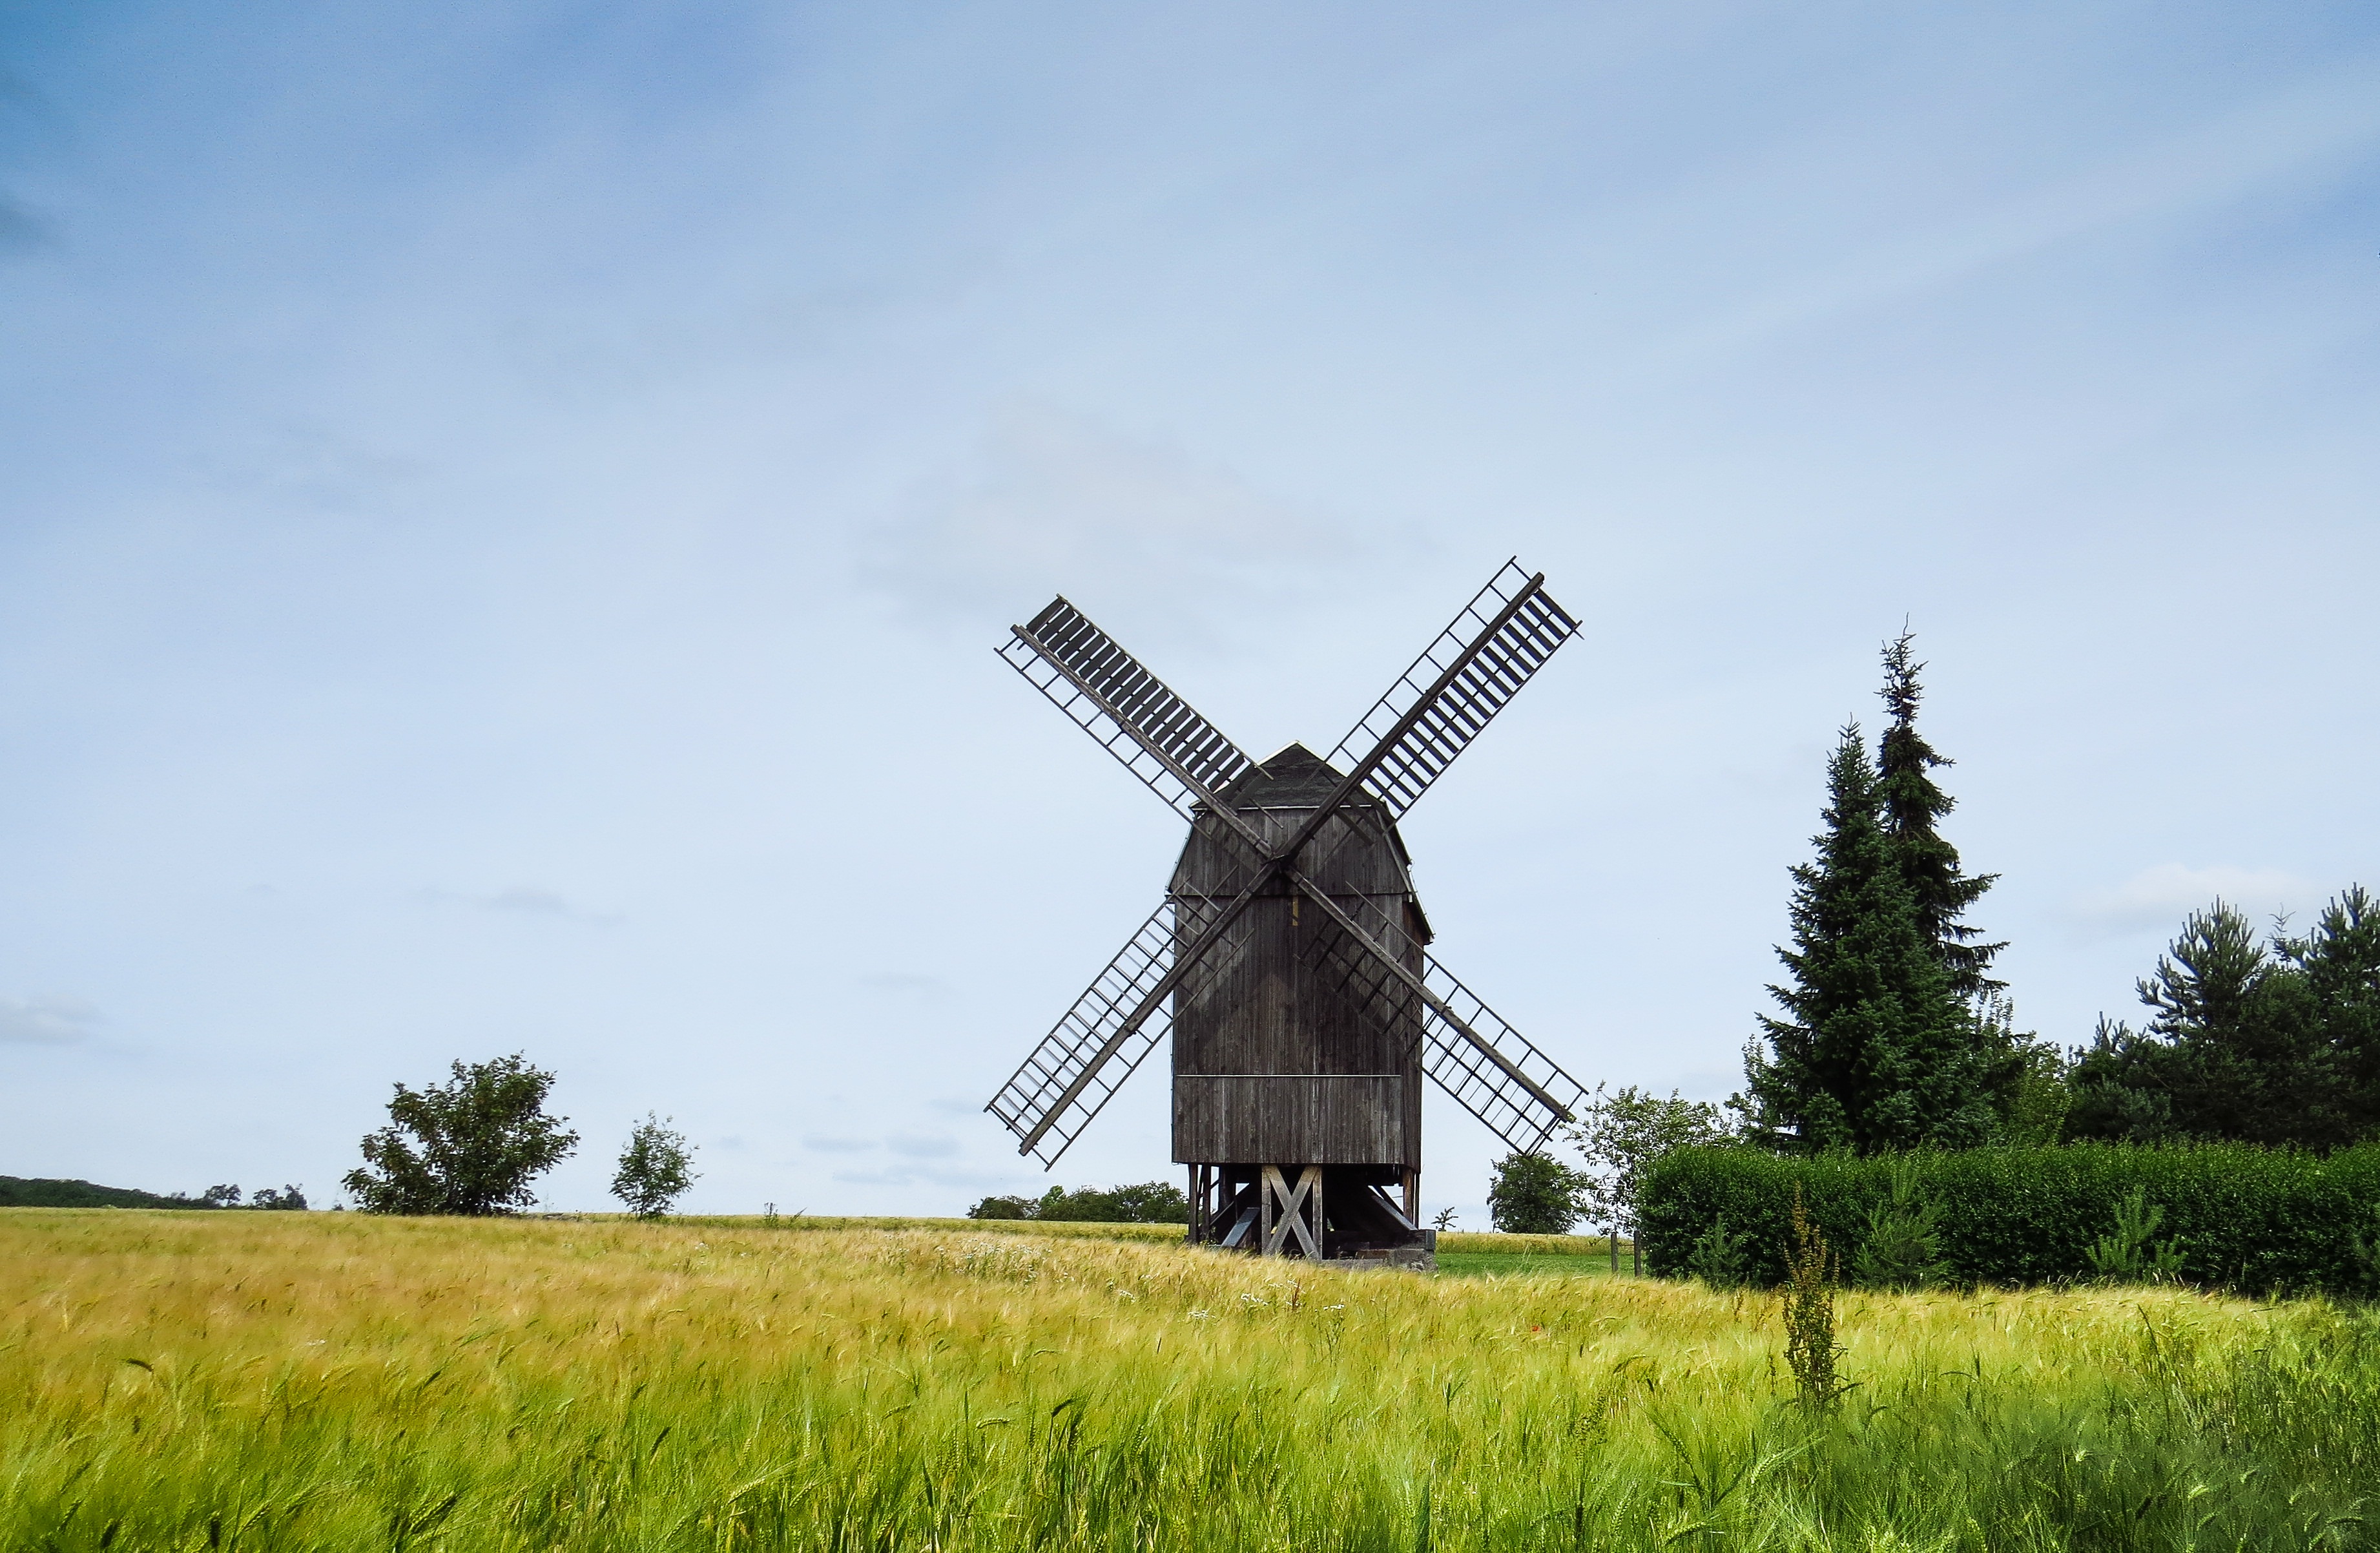
landscape, field, prairie, windmill, wind, building, old, machine, nostalgia, agriculture, plain, mill, cornfield, rural area, windr der